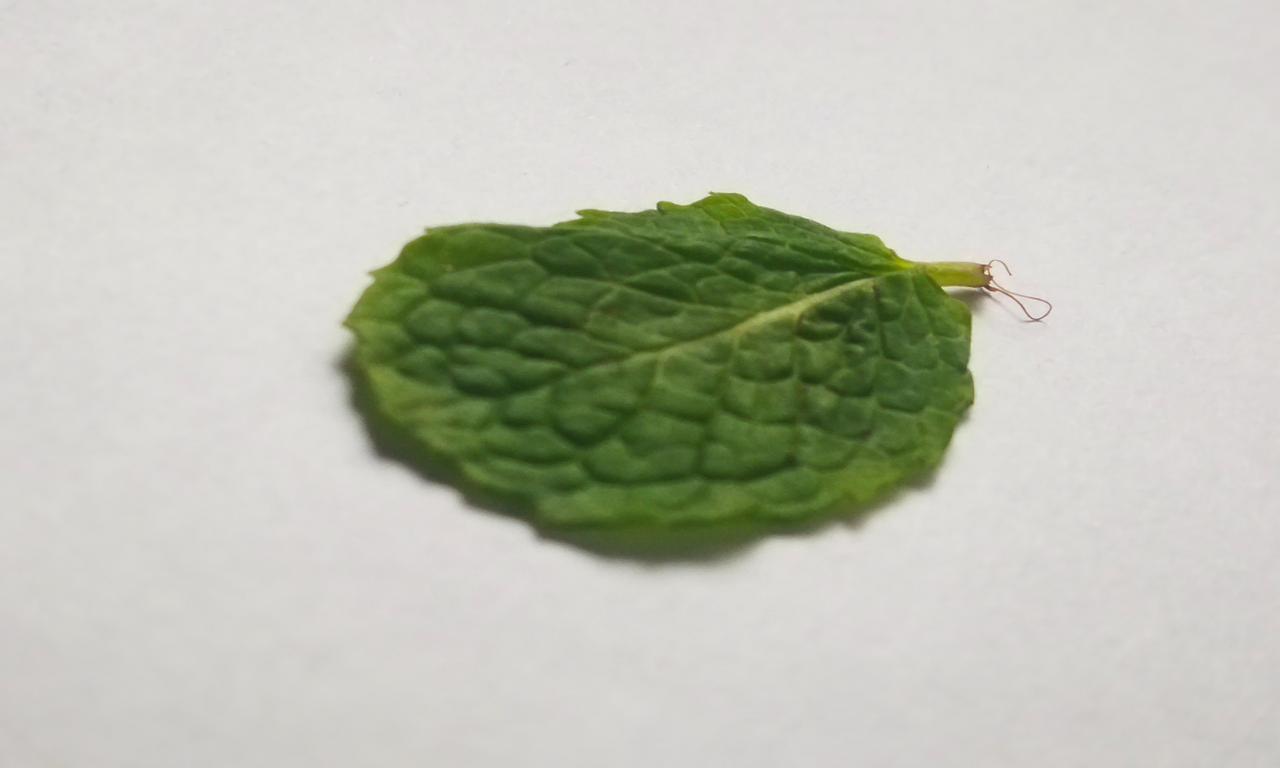
Label: Fresh